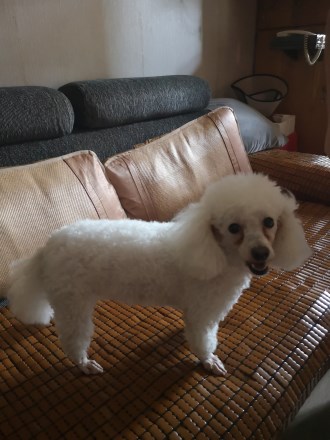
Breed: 3083-n000117-Bichon_Frise